William Bedloe

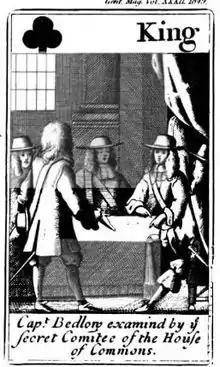
Bedloe as shown in a set of playing cards depicting the Popish Plot by Francis Barlow, c. 1679

William Bedloe (20 April 165020 August 1680) was an English fraudster and Popish Plot informer.